Jasraj

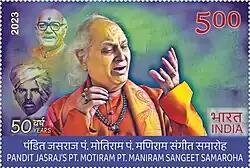
A 2023 stamp of India featuring Jasraj (center)

On 28 January 2017, the production house Navrasa Duende celebrated Jasraj's 87th birthday and 80 years of his service to music with a classical music concert titled "My Journey, an Intimate Evening with Pandit Jasraj" at Jawaharlal Nehru Stadium, New Delhi. He received a standing ovation.